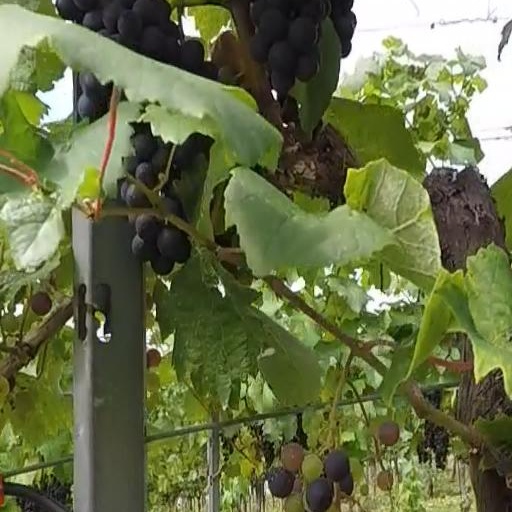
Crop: grape